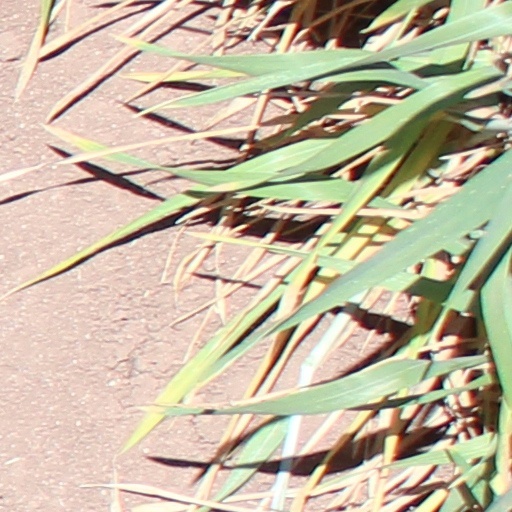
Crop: wheat